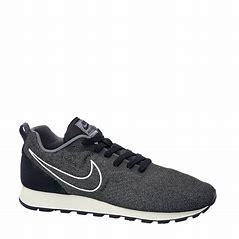
Brand: Nike
Model: MD Runner 2